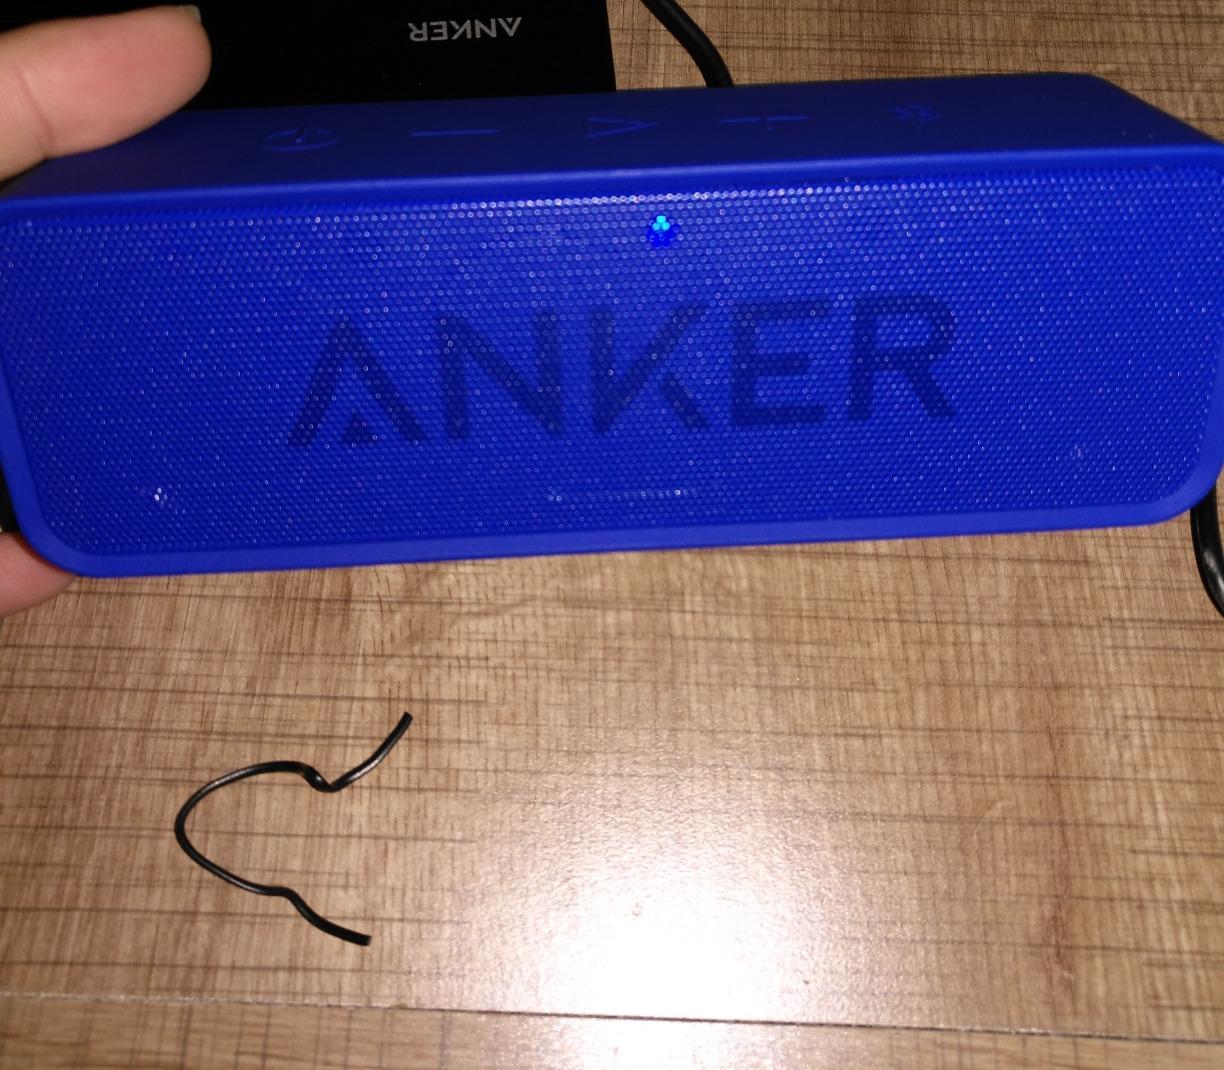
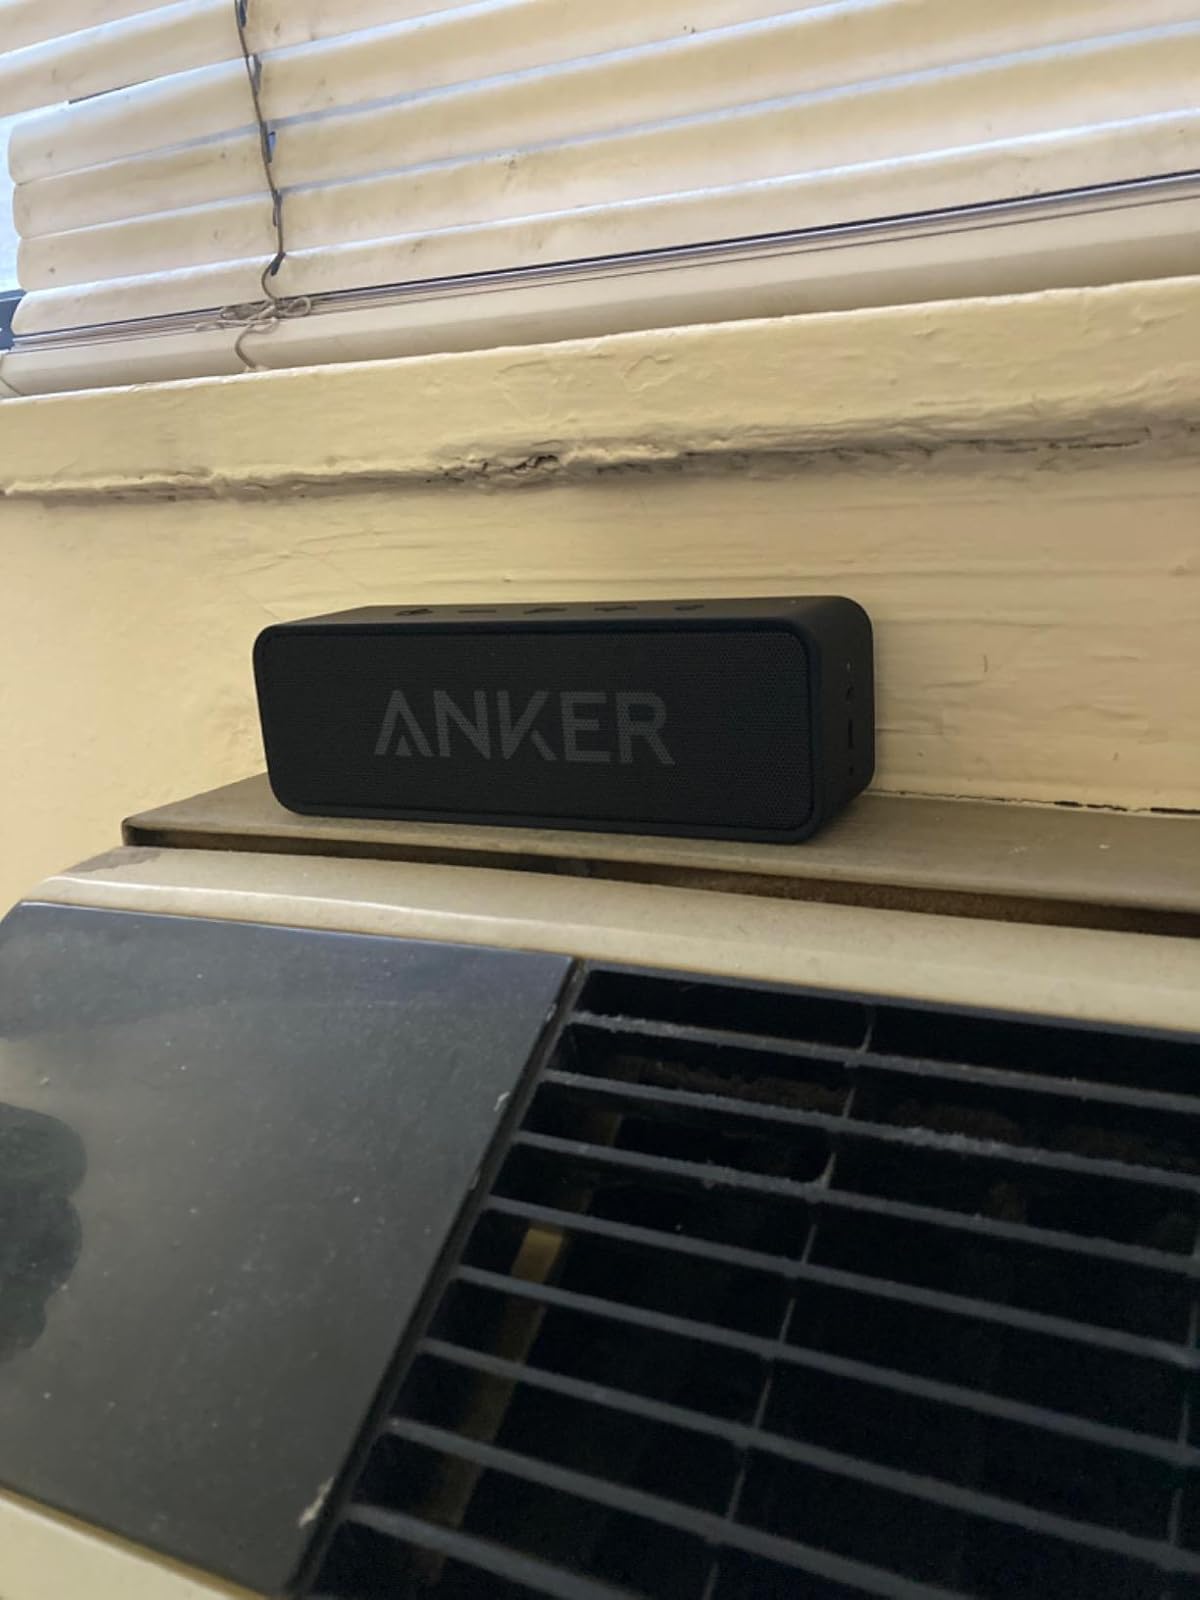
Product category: speaker
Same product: no